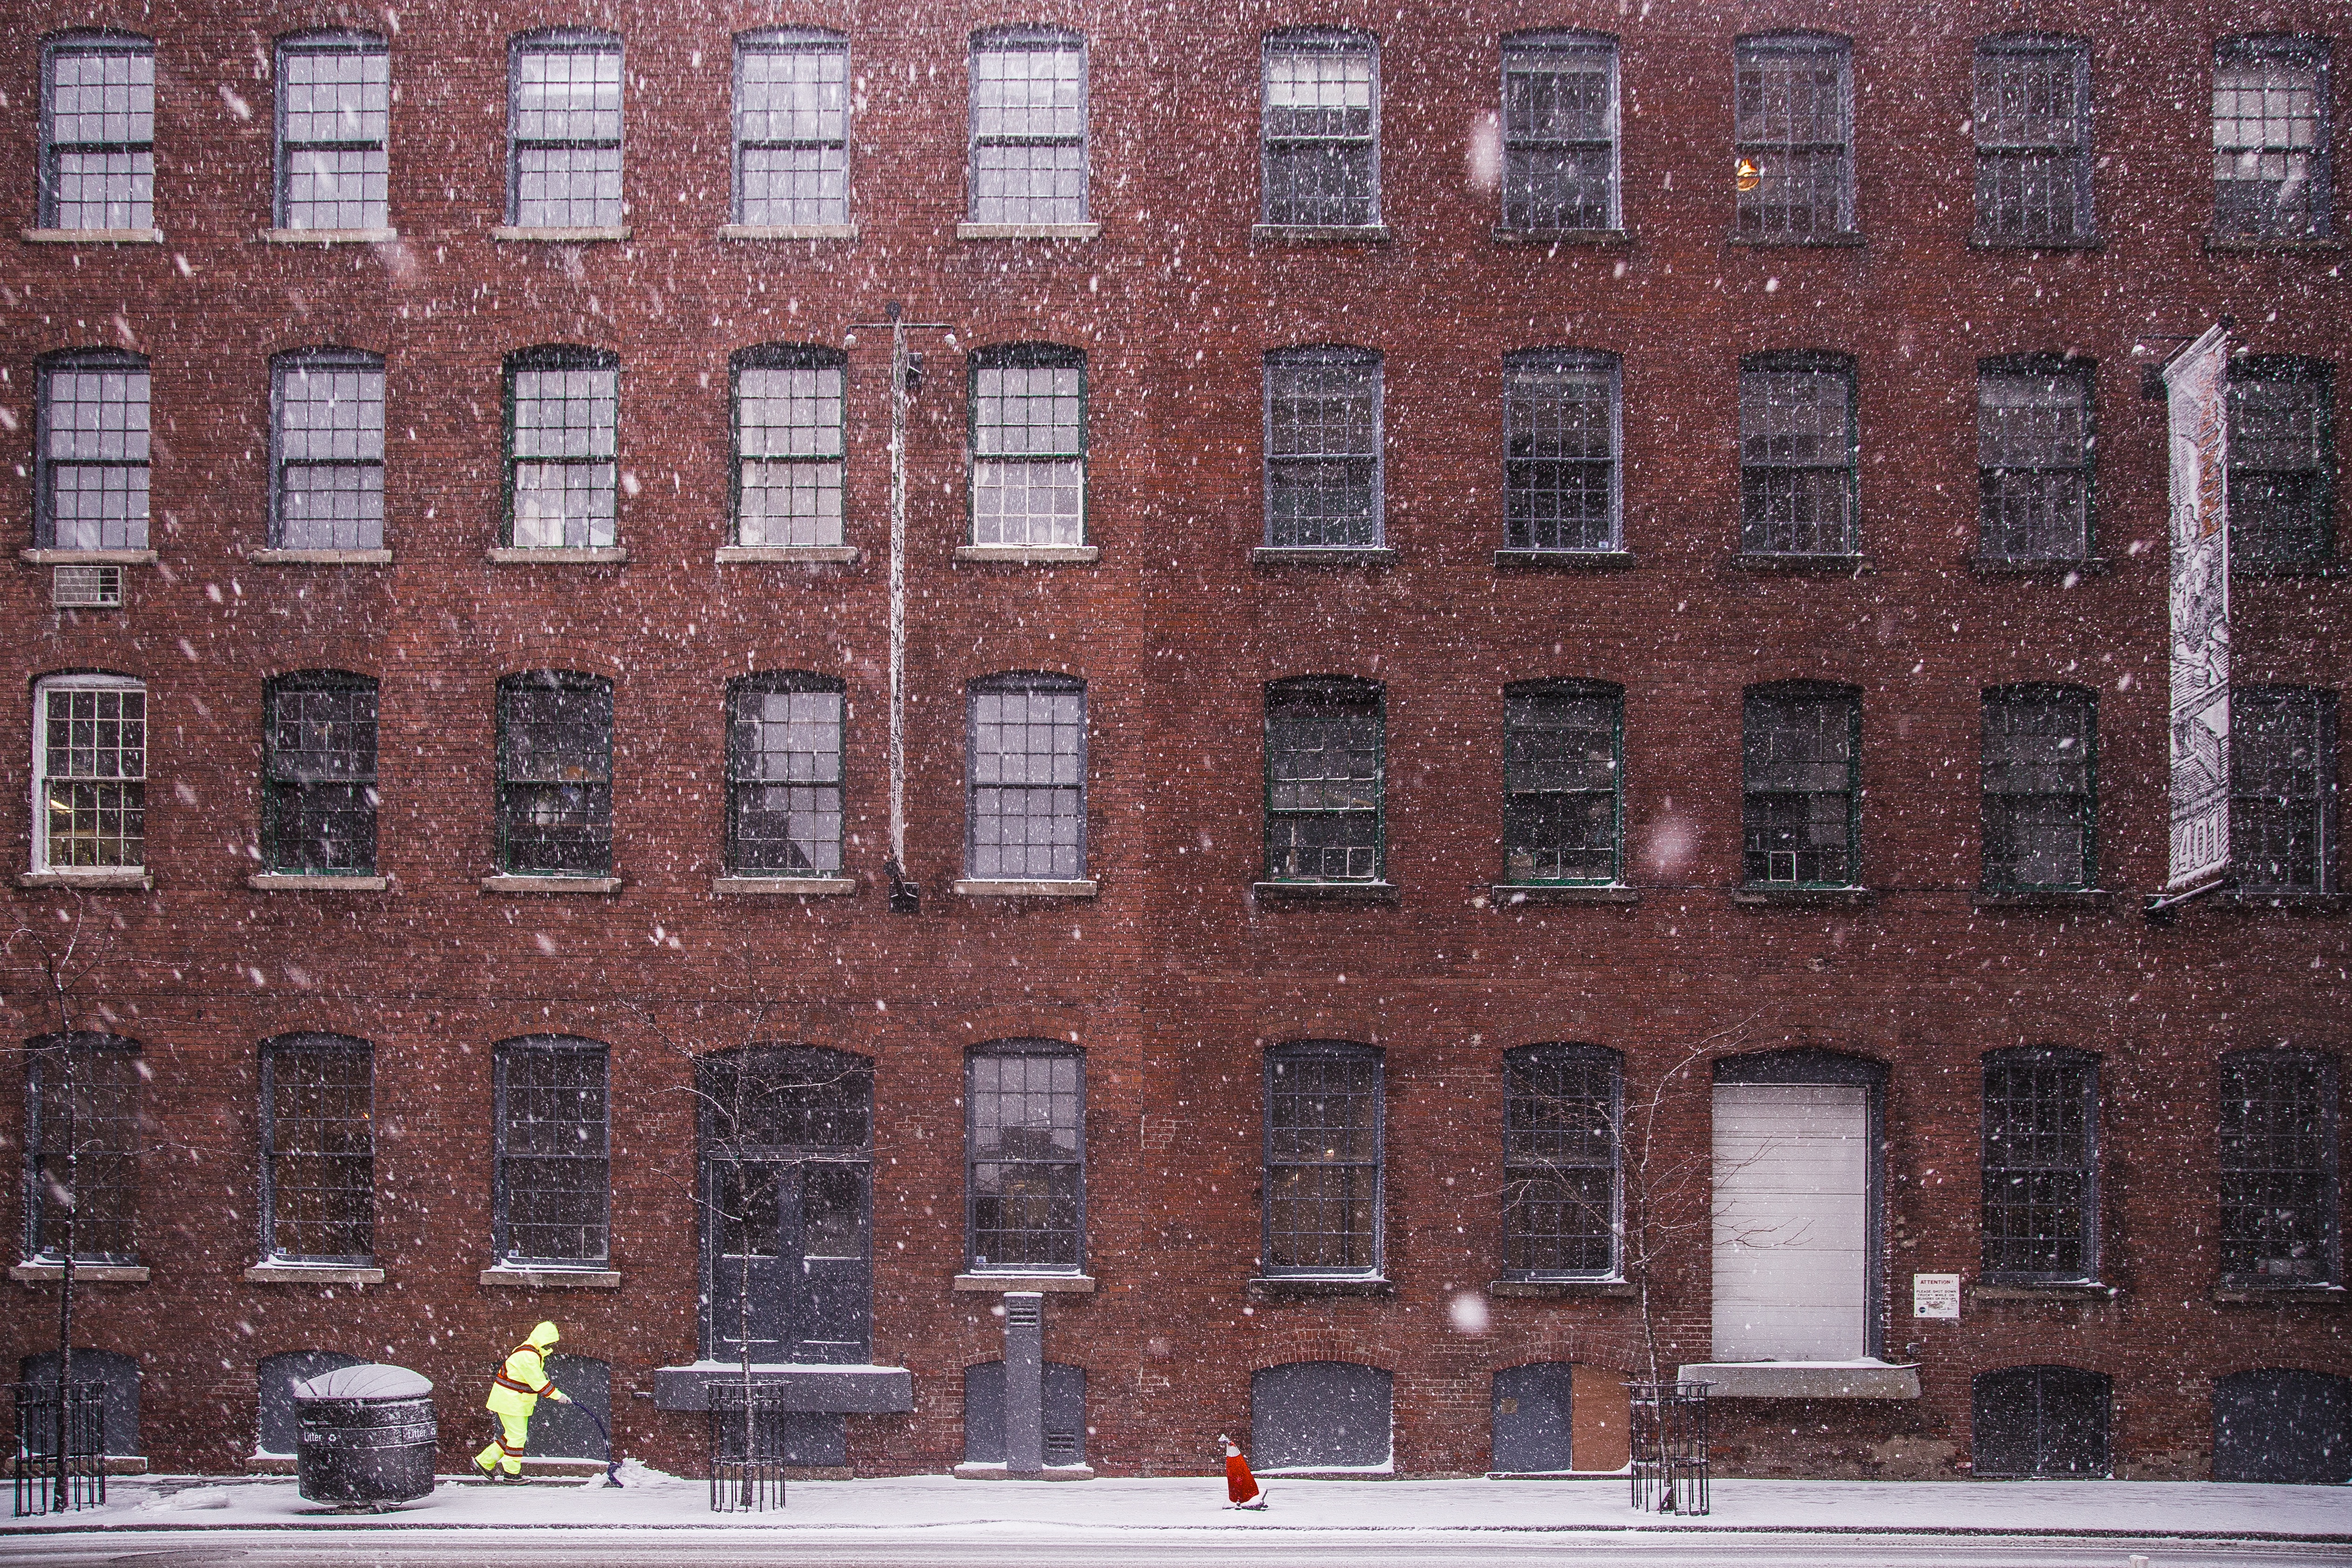
snow, architecture, street, window, building, wall, downtown, facade, brick, snow scraper, history, brickwork, neighbourhood, urban area